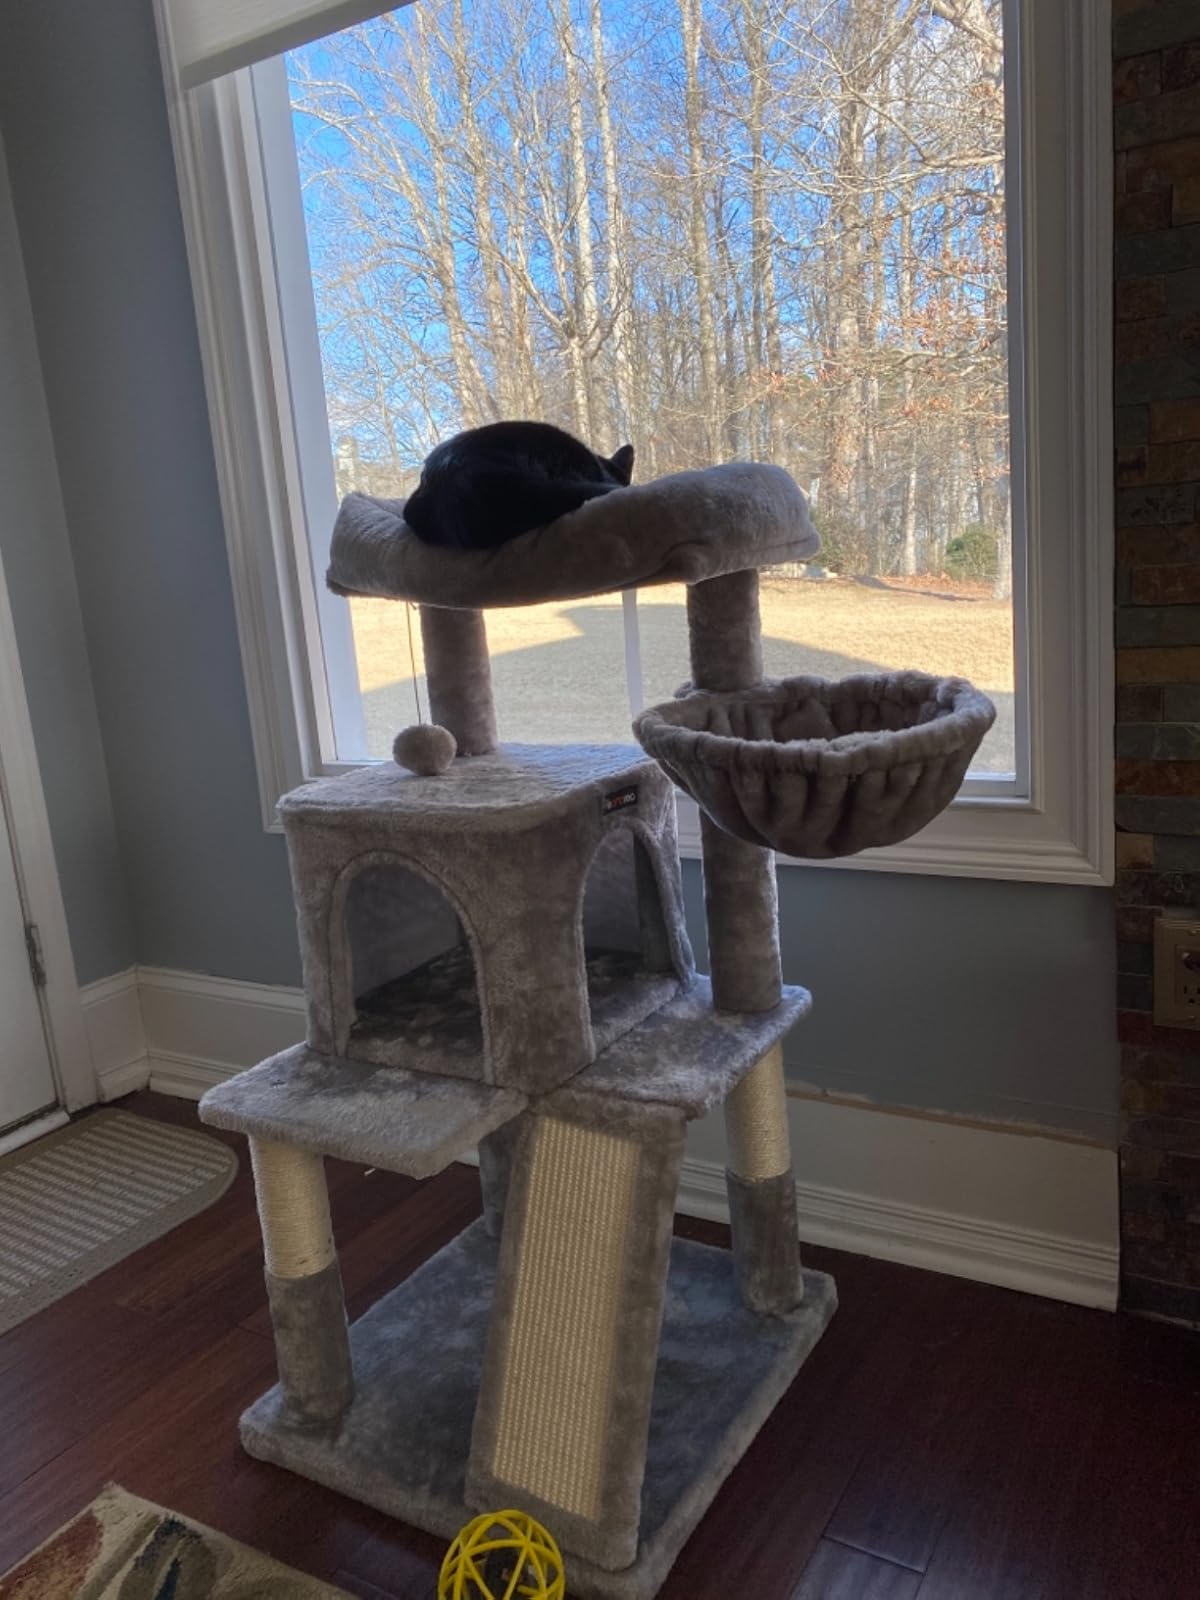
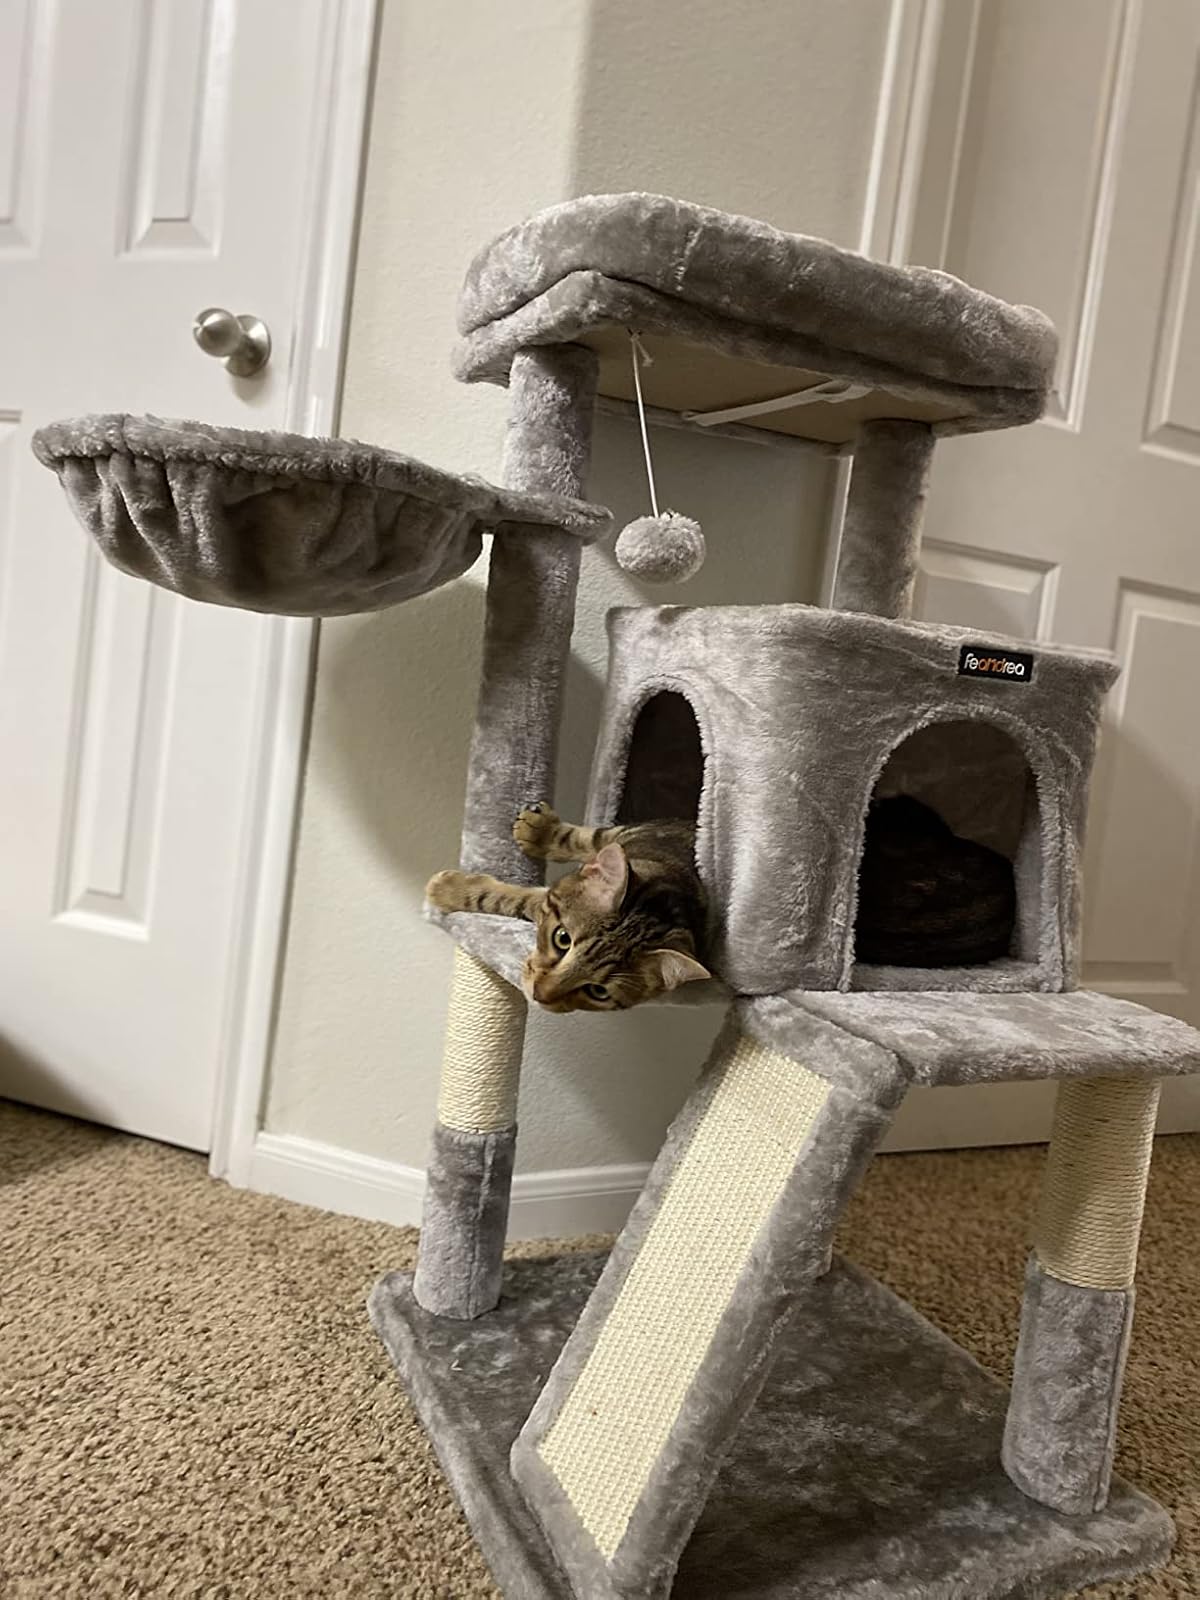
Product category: items_cat tree
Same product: yes